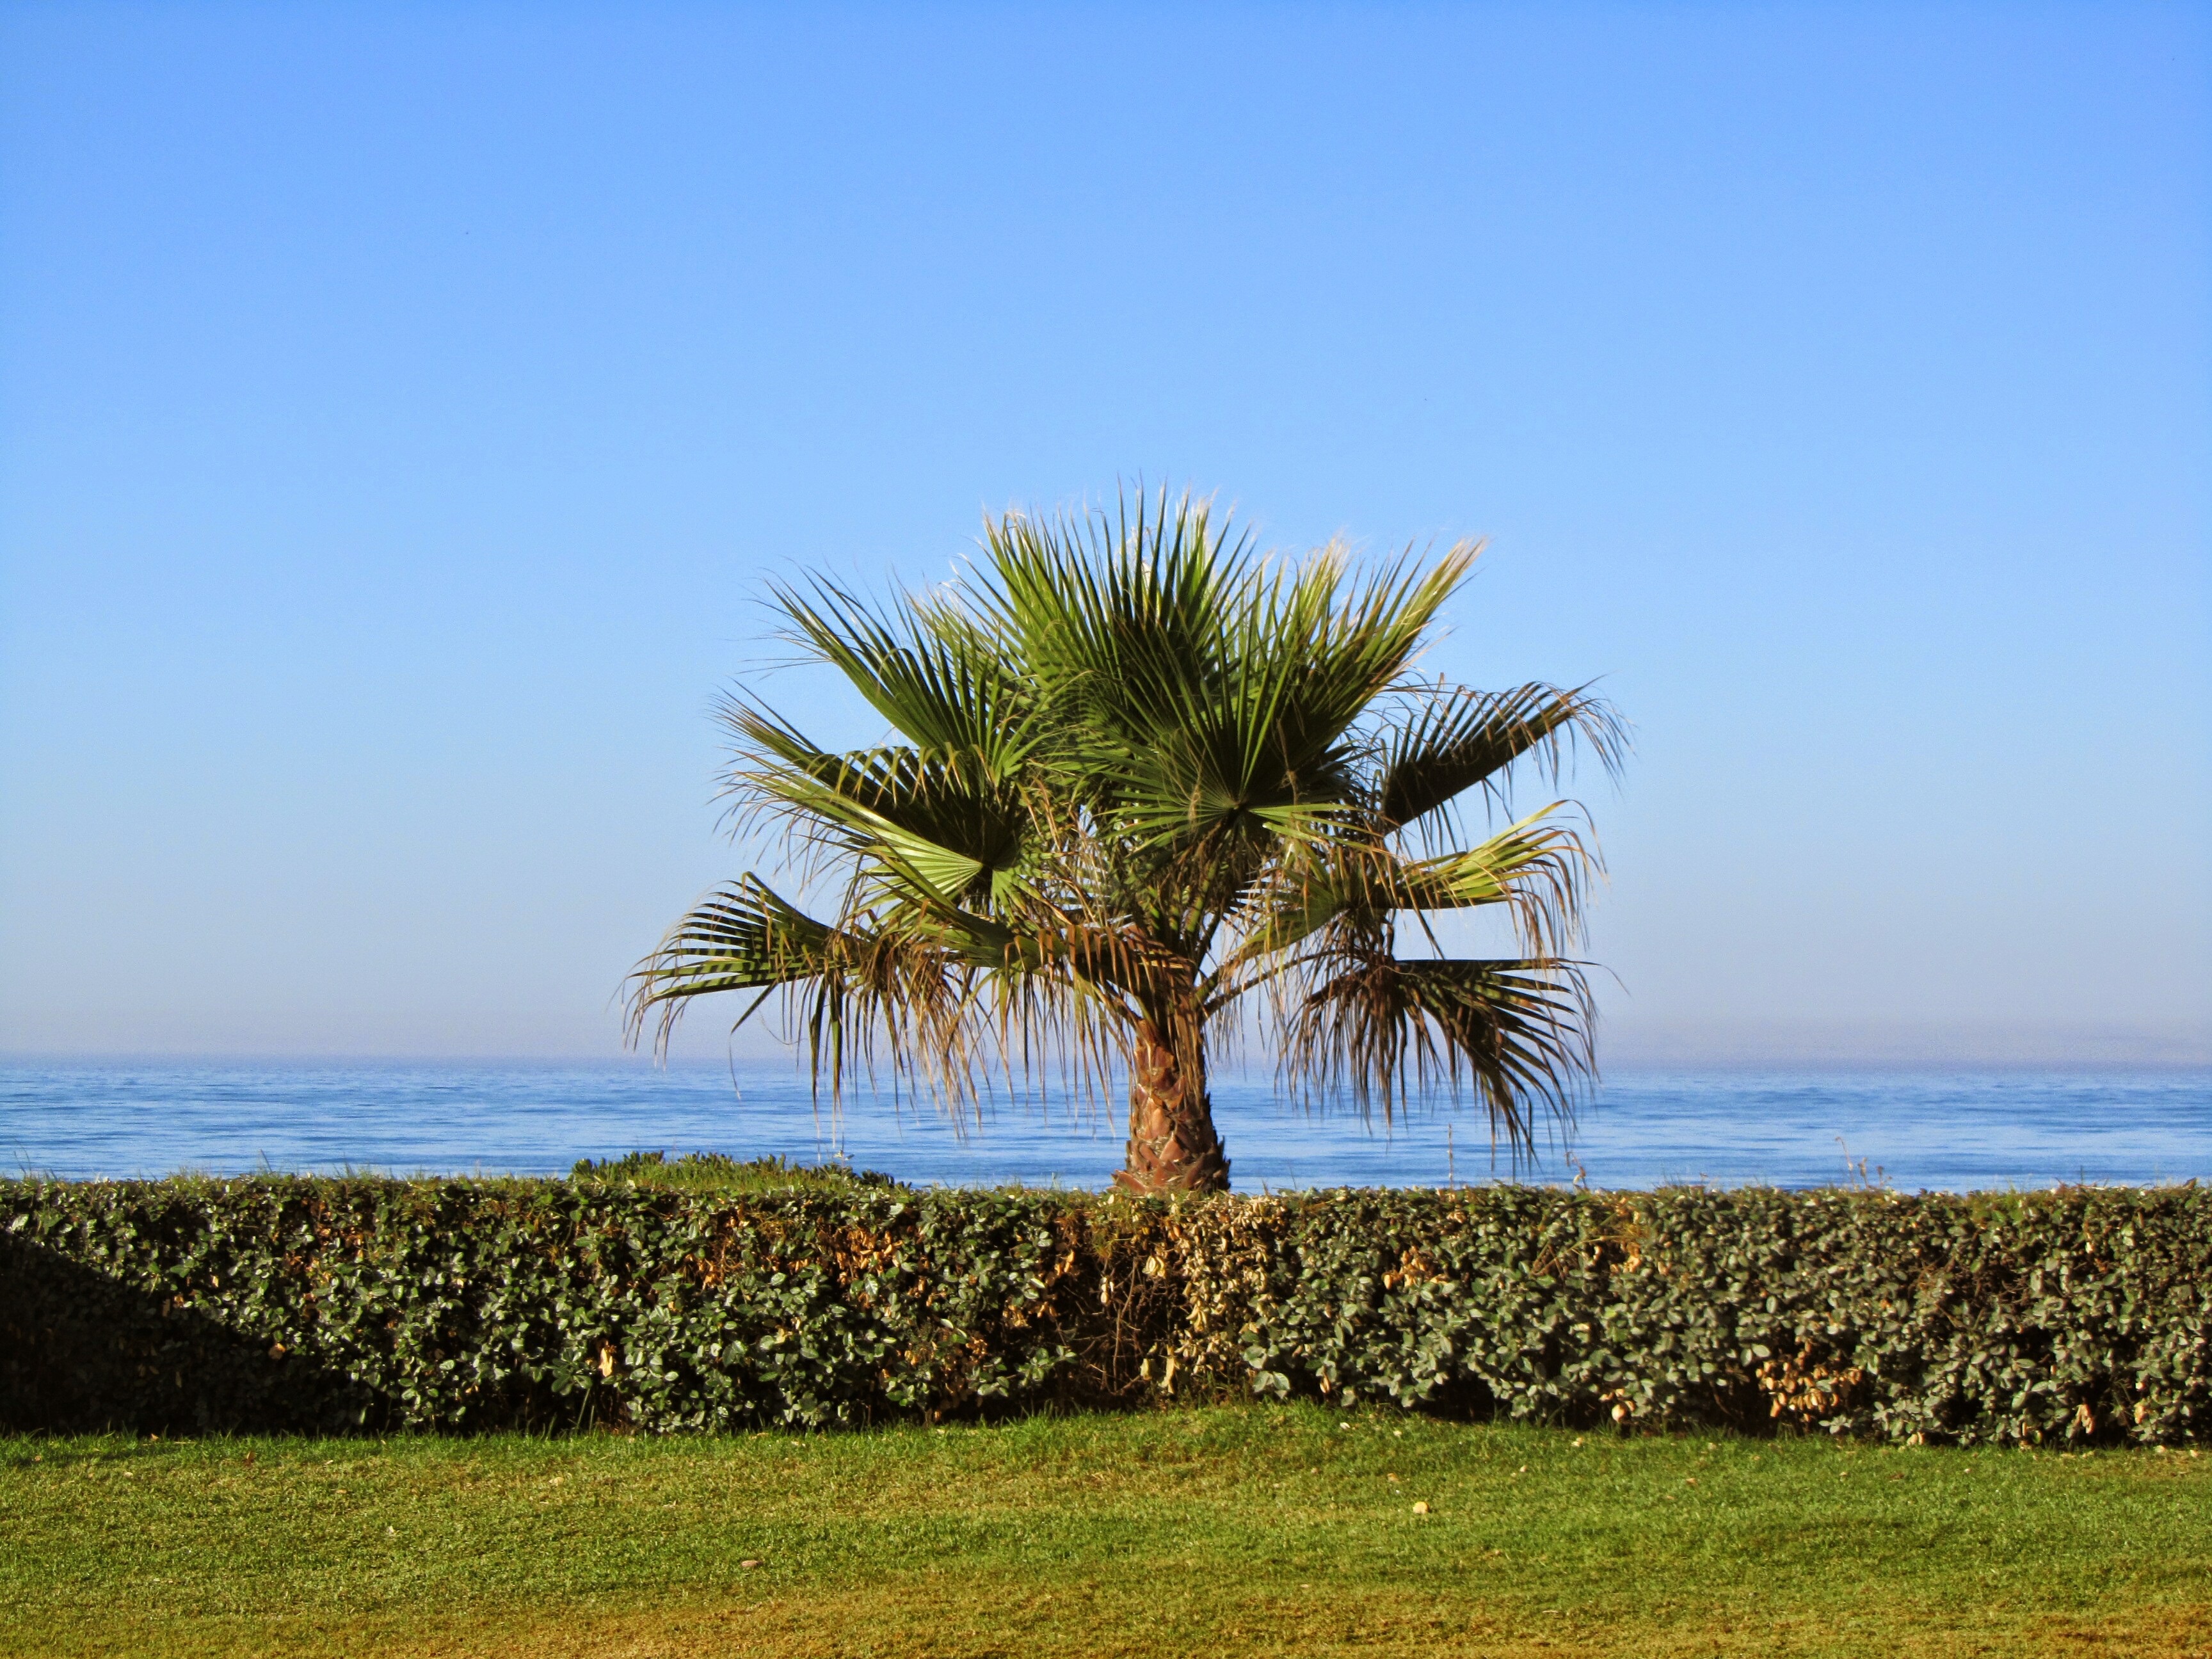
beach, sea, coast, tree, grass, ocean, horizon, plant, shore, vacation, lagoon, bay, island, terrain, savanna, body of water, caribbean, tropics, cape, islet, woody plant, arecales, palm family